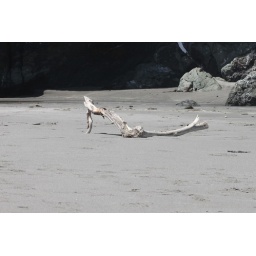
Random branch washed up by the ocean laying on the sand